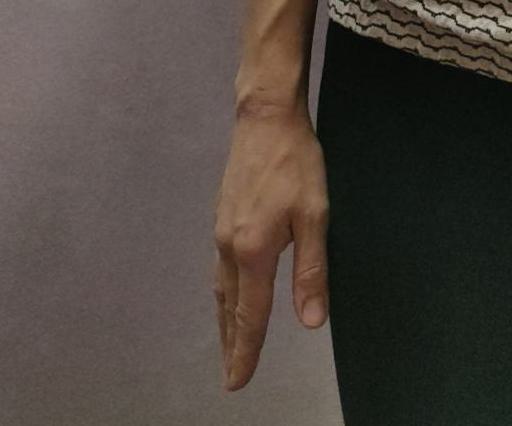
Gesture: no_gesture